List of Dickensian characters

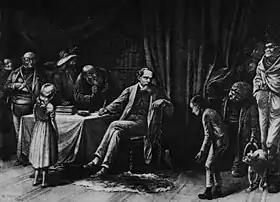
Charles Dickens receiving his characters, drawing by William Holbrook Beard (1824-1900)

This is a list of fictional characters in the works of Charles Dickens.